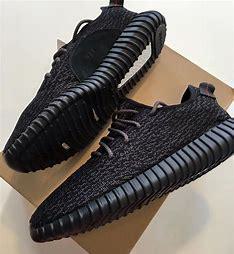
Brand: Adidas
Model: 350